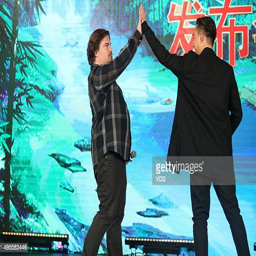
hard rock artist and actor attend the press conference